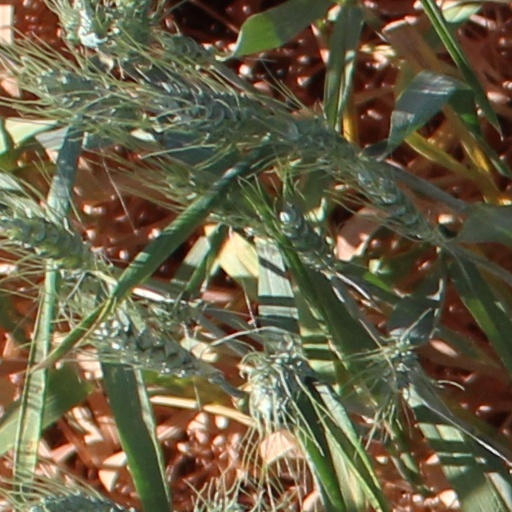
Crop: wheat